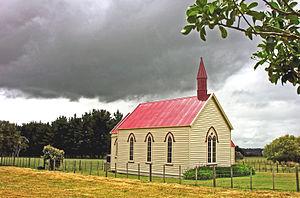
La région de Manawatū-Whanganui est une région de Nouvelle-Zélande située au centre-sud de l'île du Nord, autour des villes de Whanganui et Palmerston North.